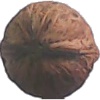
Label: Walnut 1